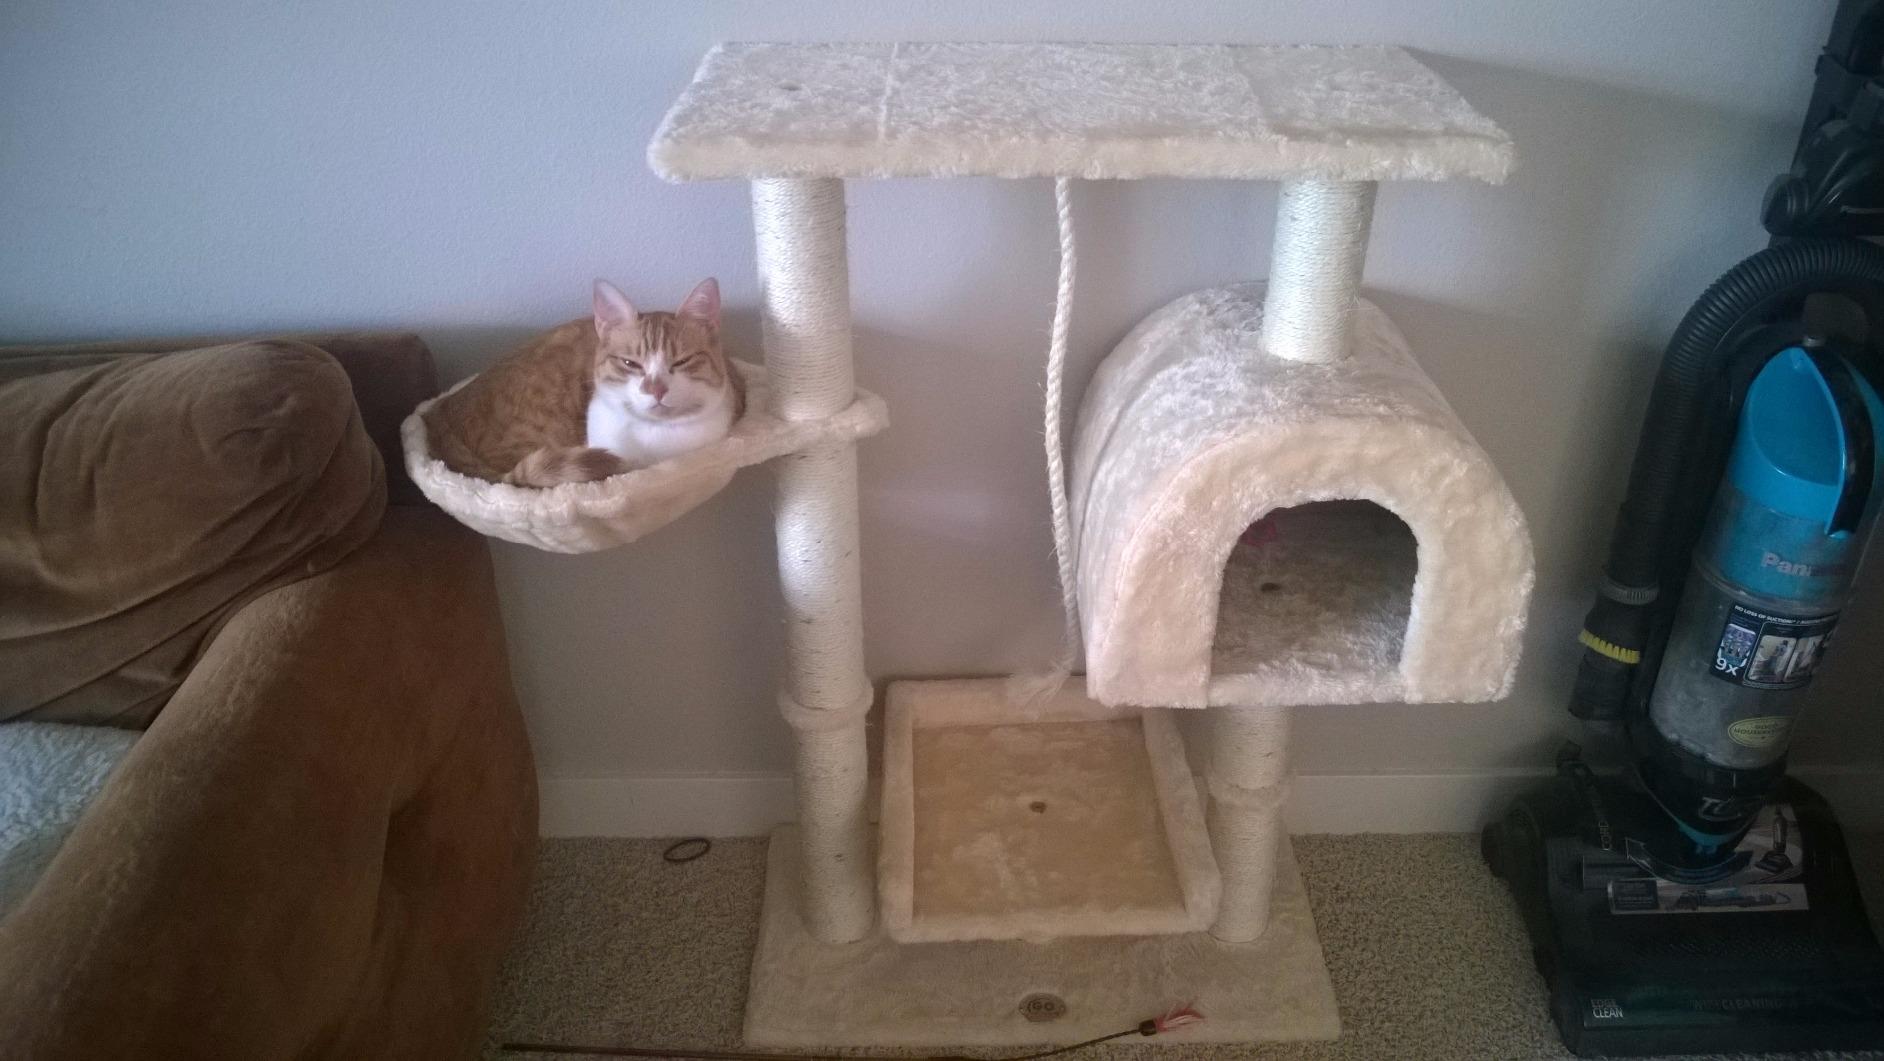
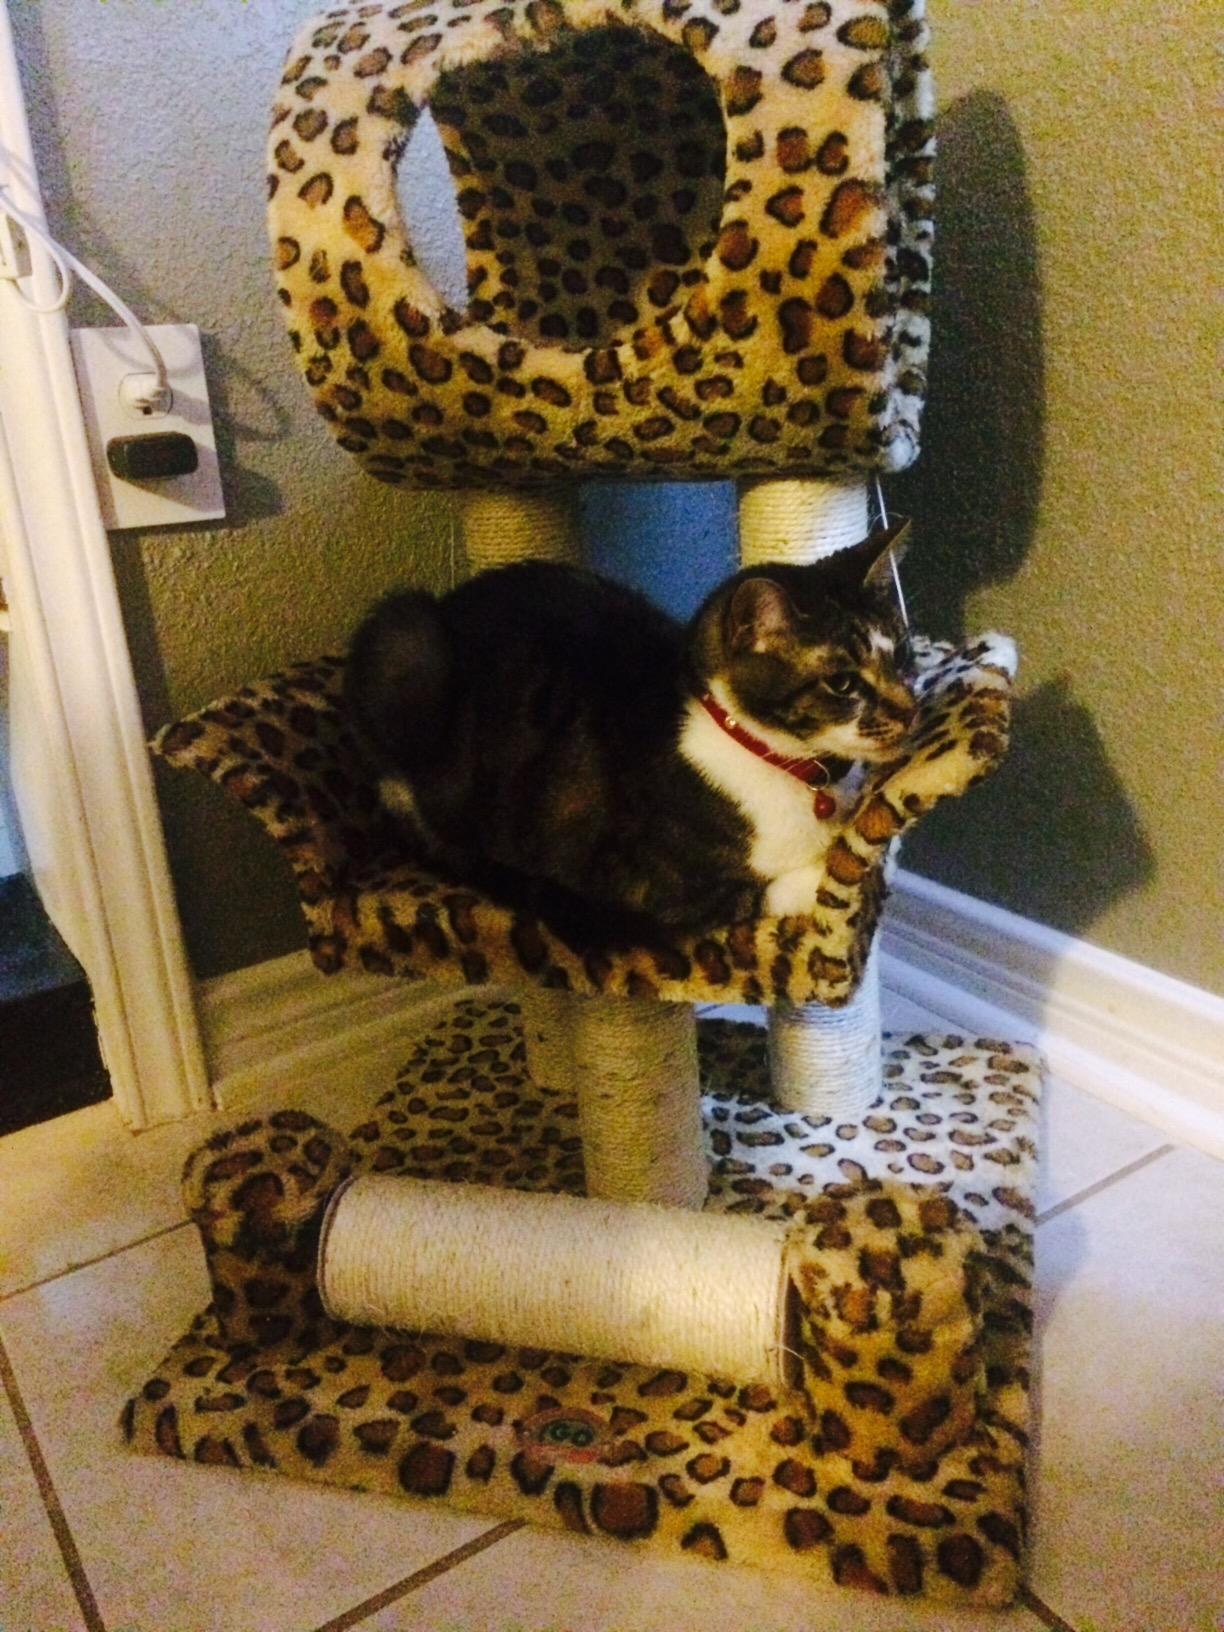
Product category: items_cat tree
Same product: no